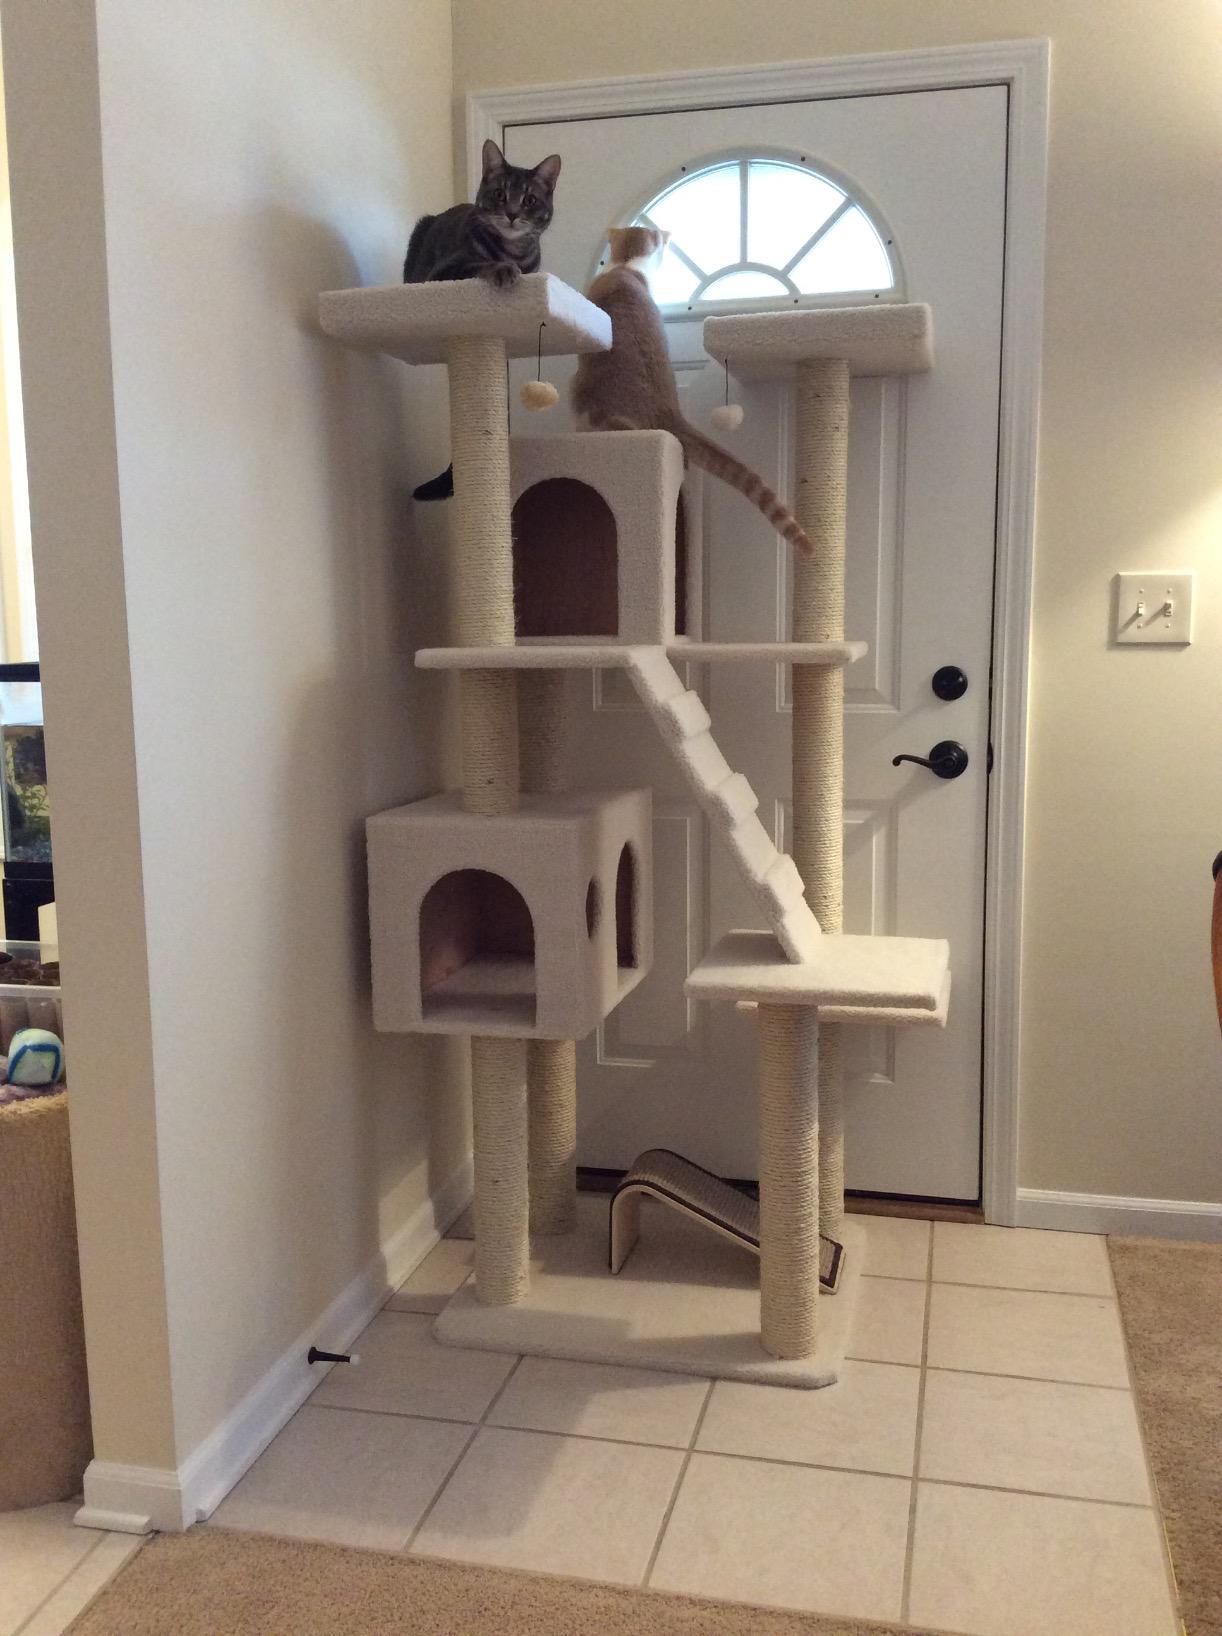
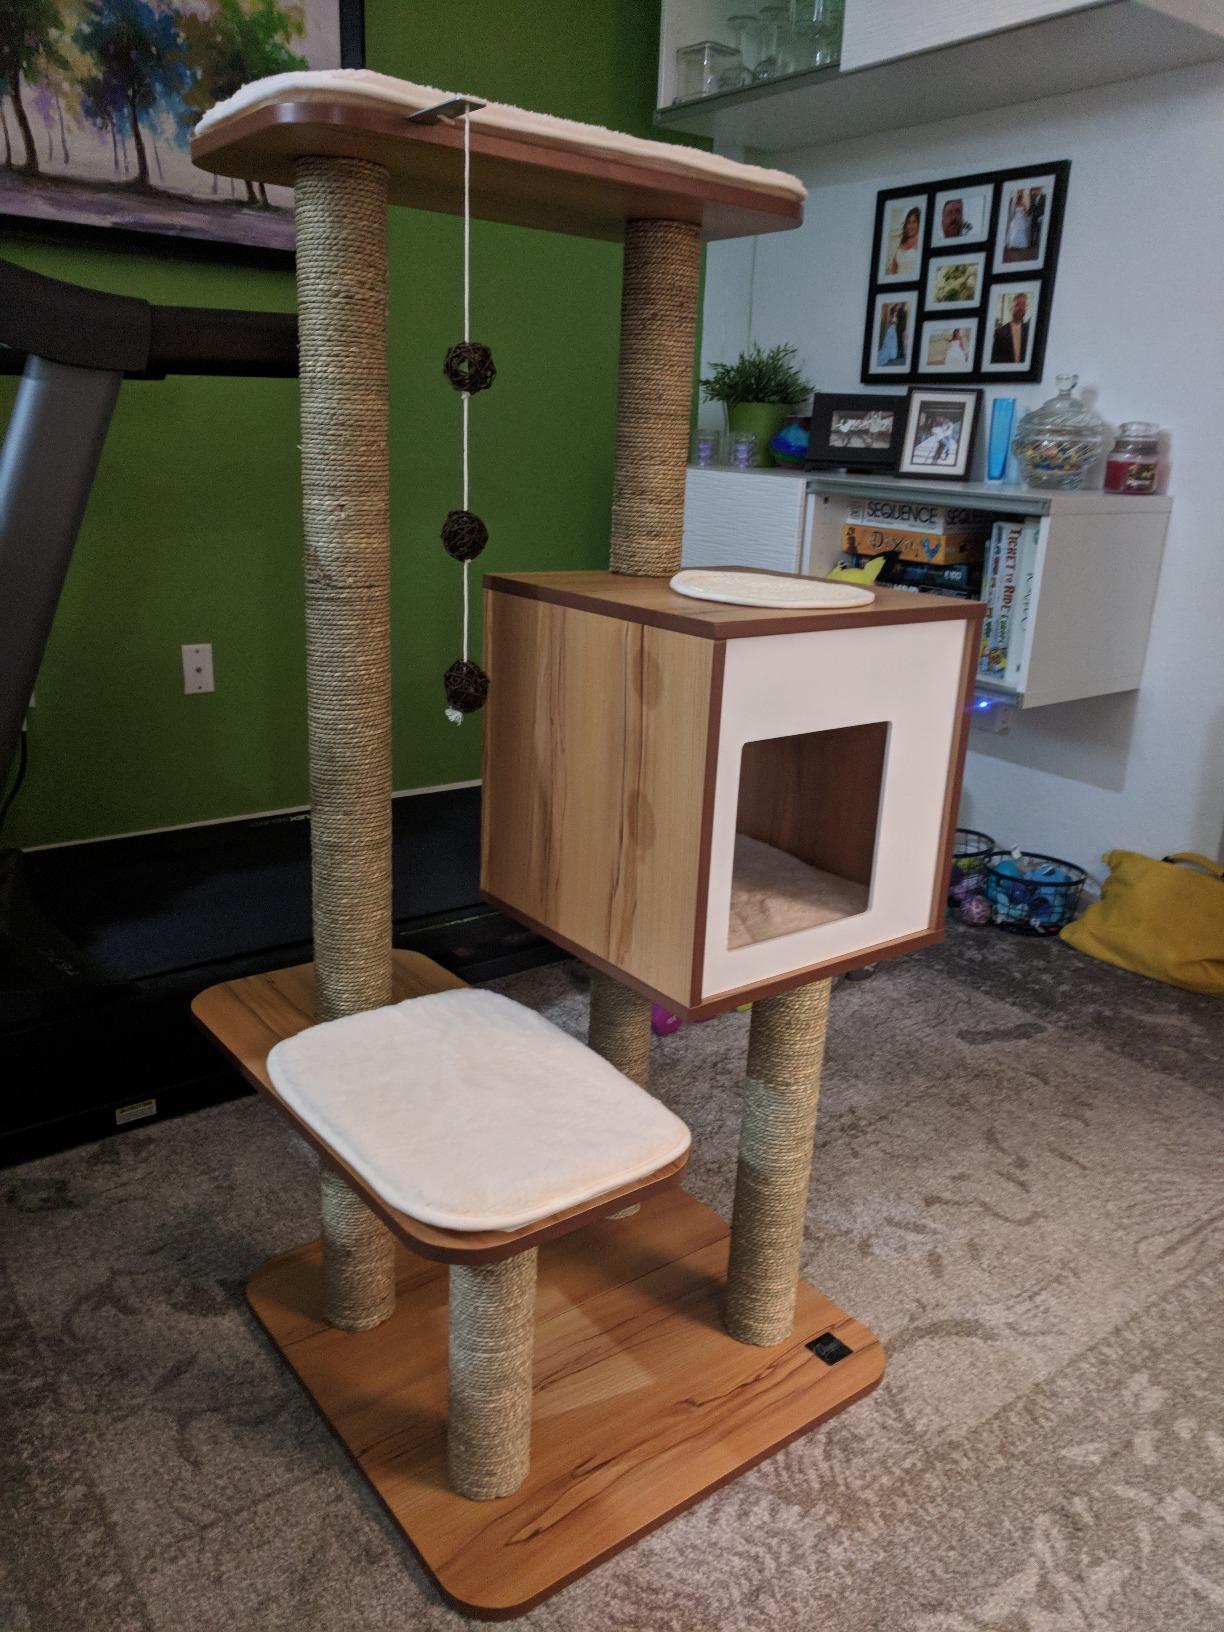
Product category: items_cat tree
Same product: no